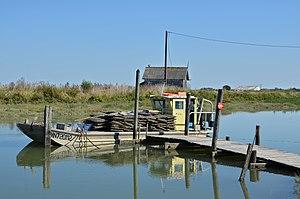
Chaland (""plate"") chargé de poches à huitres, Chatressac, commune de Chaillevette , Charente-Maritime, France.
L’ostréiculture est l'élevage des huîtres.